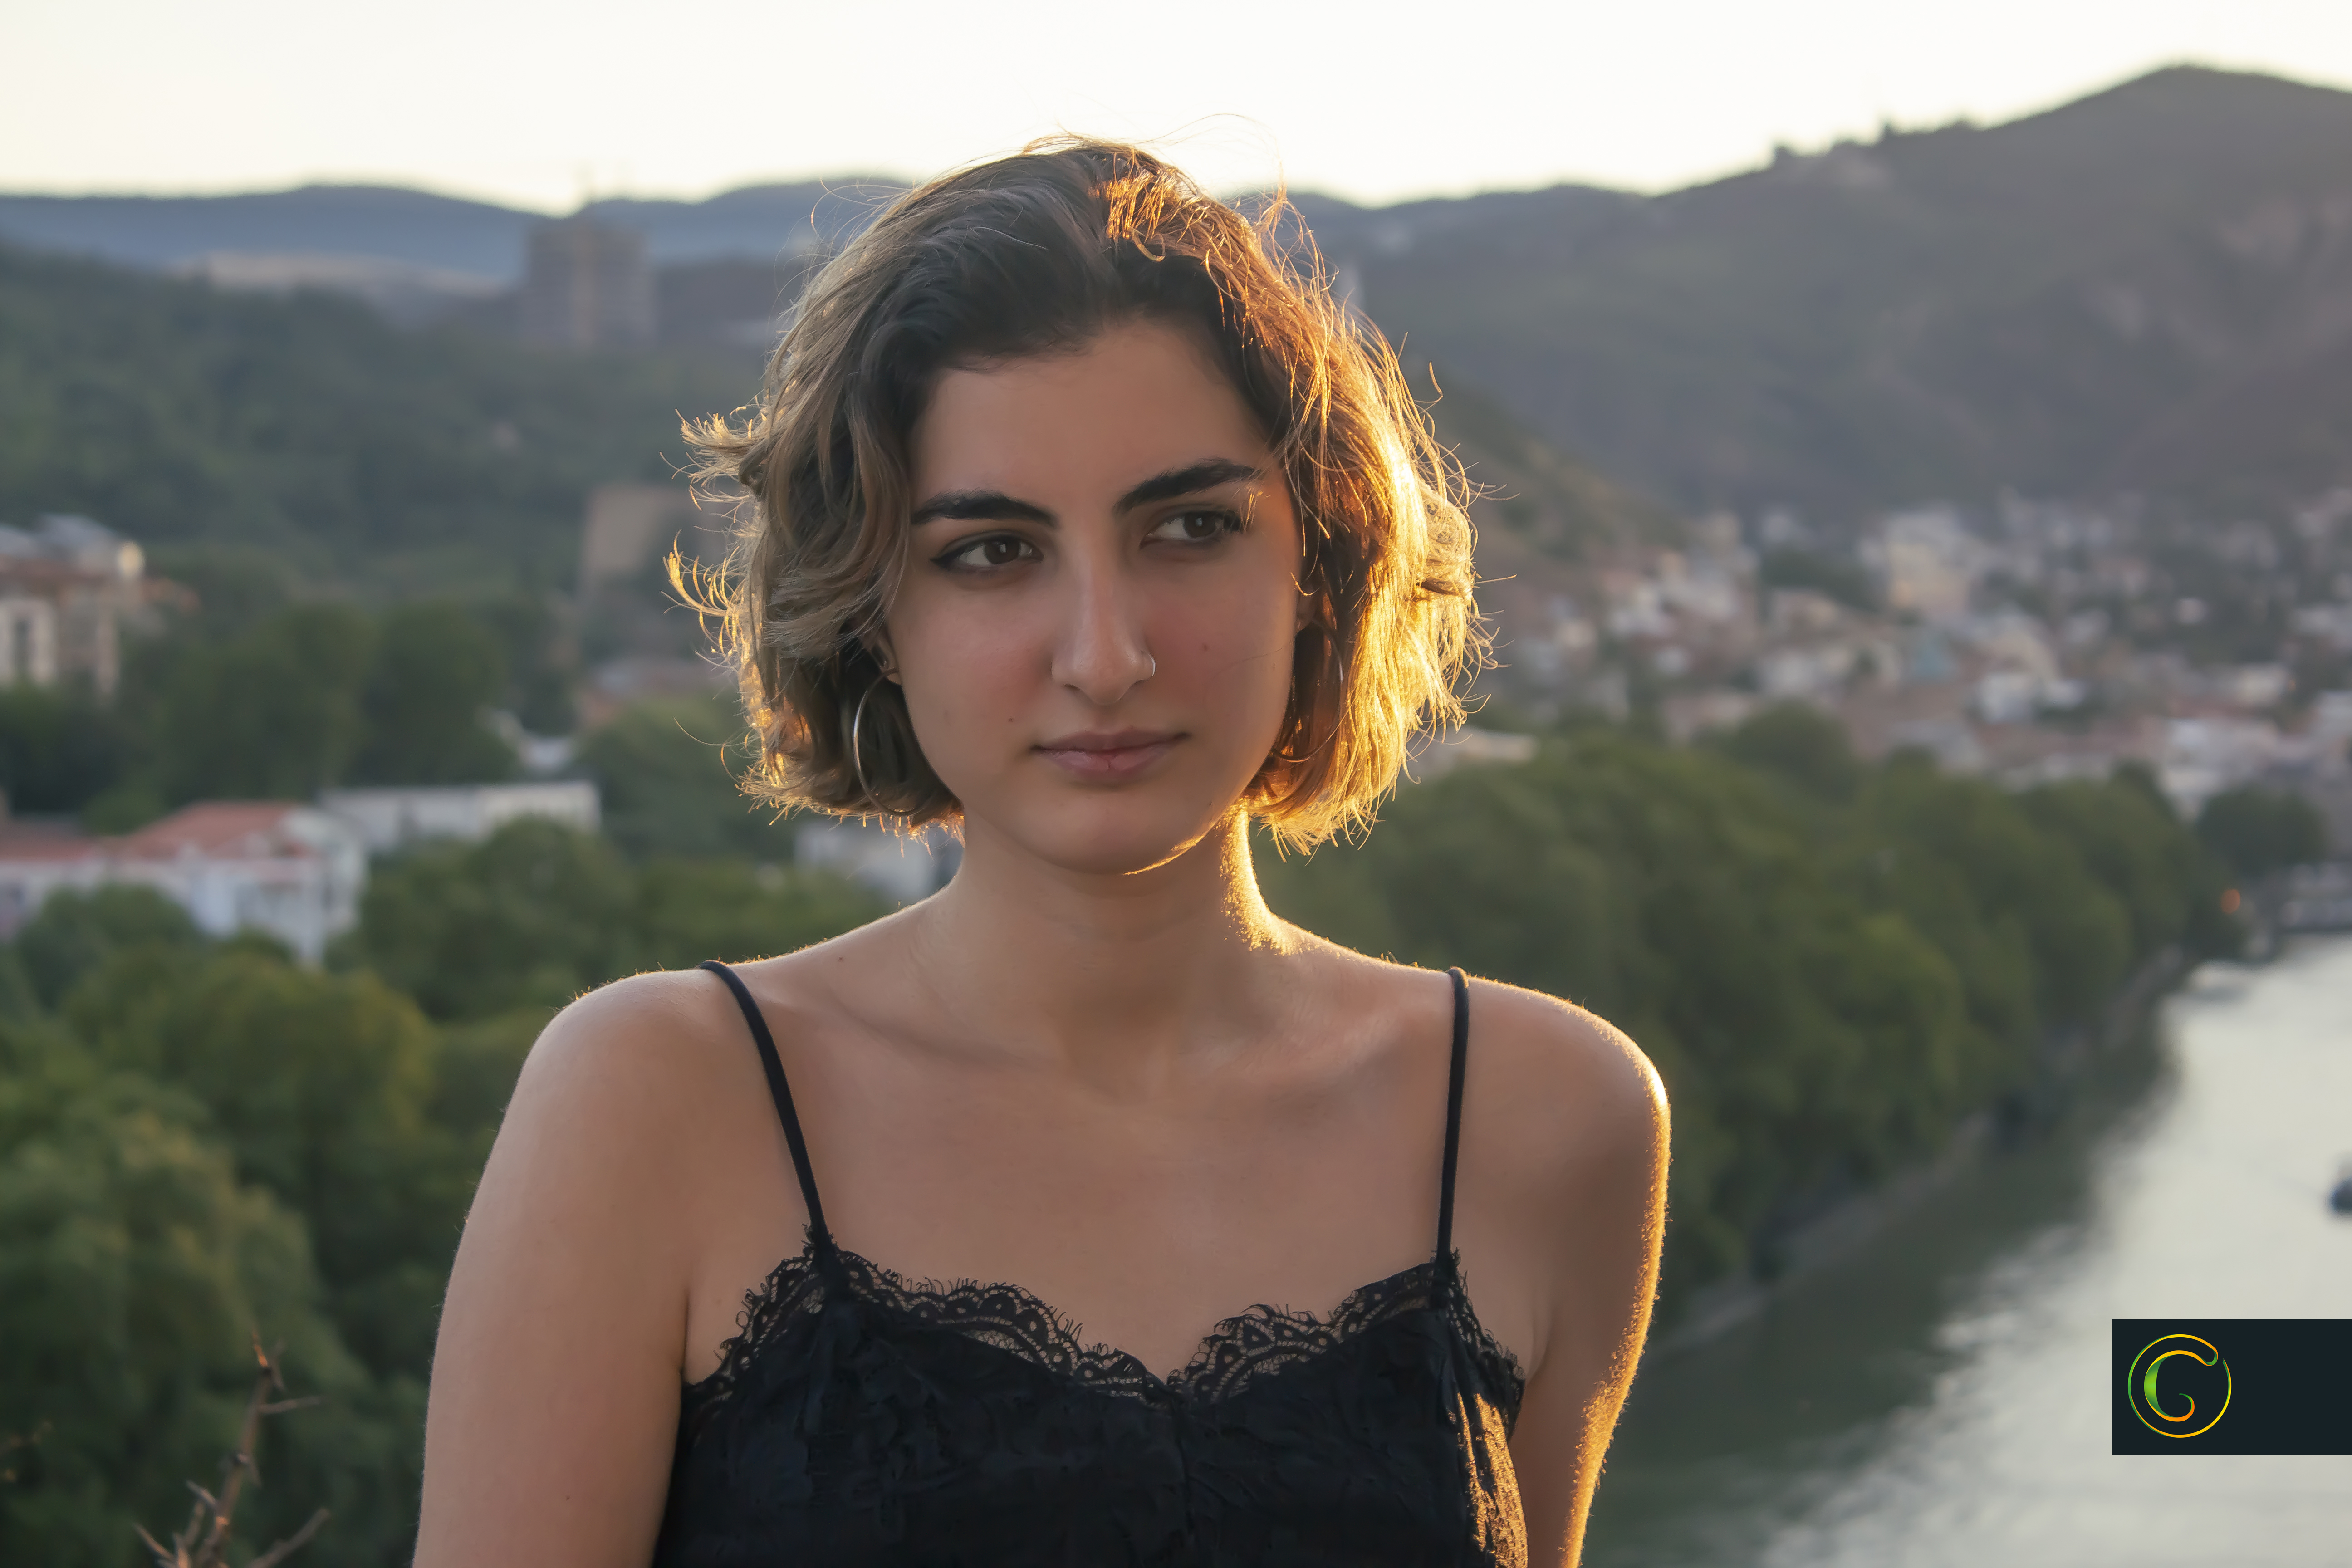
girl, sunset, beautiful girl, georgian, dress, black dress, beauty, beautiful, look, eyes, city, tbilisi, old town, hair, head, lip, hairstyle, shoulder, People in nature, leaf, flash photography, fashion, neck, happy, grass, travel, black hair, summer, tree, landscape, long hair, fun, street fashion, brown hair, jewellery, blond, leisure, spring, chest, eyewear, tourism, necklace, portrait photography, sitting, portrait, reflection, vacation, photo shoot, backlighting, fashion model